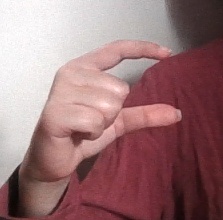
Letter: dal